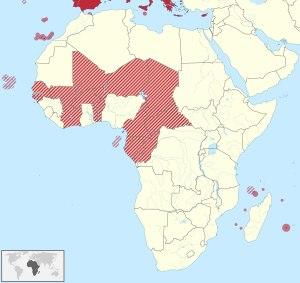
L'euroïsation est l'adoption unilatérale de l'euro par un État pour remplacer sa monnaie nationale. Cette adoption unilatérale s'oppose à la logique classique d'intégration dans la zone euro, qui suppose l'appartenance de l'État concerné à l'Union européenne et son intégration à cette zone monétaire par un accord avec l'UE, les États membres de l'Eurosystème et la Banque centrale européenne au terme d'un processus de convergence macroéconomique et monétaire. Le mot est formé par calque de la dollarisation.